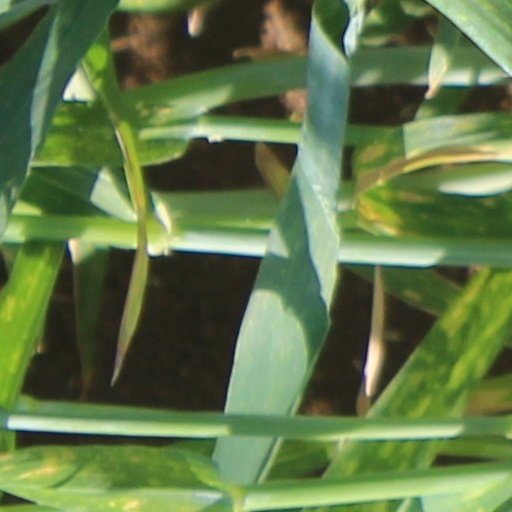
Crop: wheat